2006 Kodori crisis

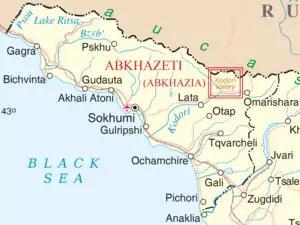

The 2006 Kodori crisis erupted in late July 2006 in Abkhazia's Kodori Gorge, when a local militia leader declared his opposition to the Government of Georgia, which sent police forces to disarm the rebels. The upper part of the Kodori Gorge was at that time the only portion of Abkhazia, Georgia's breakaway republic, not controlled by the Abkhaz authorities.